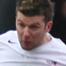
Age: 27